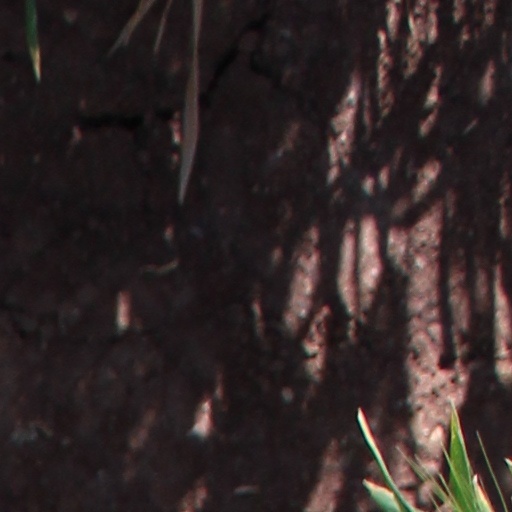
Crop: wheat